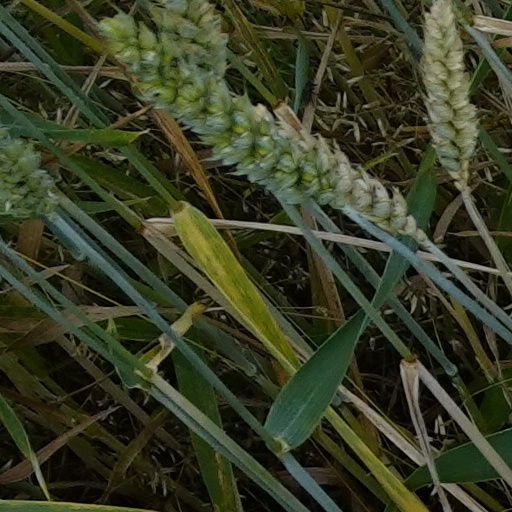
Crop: wheat